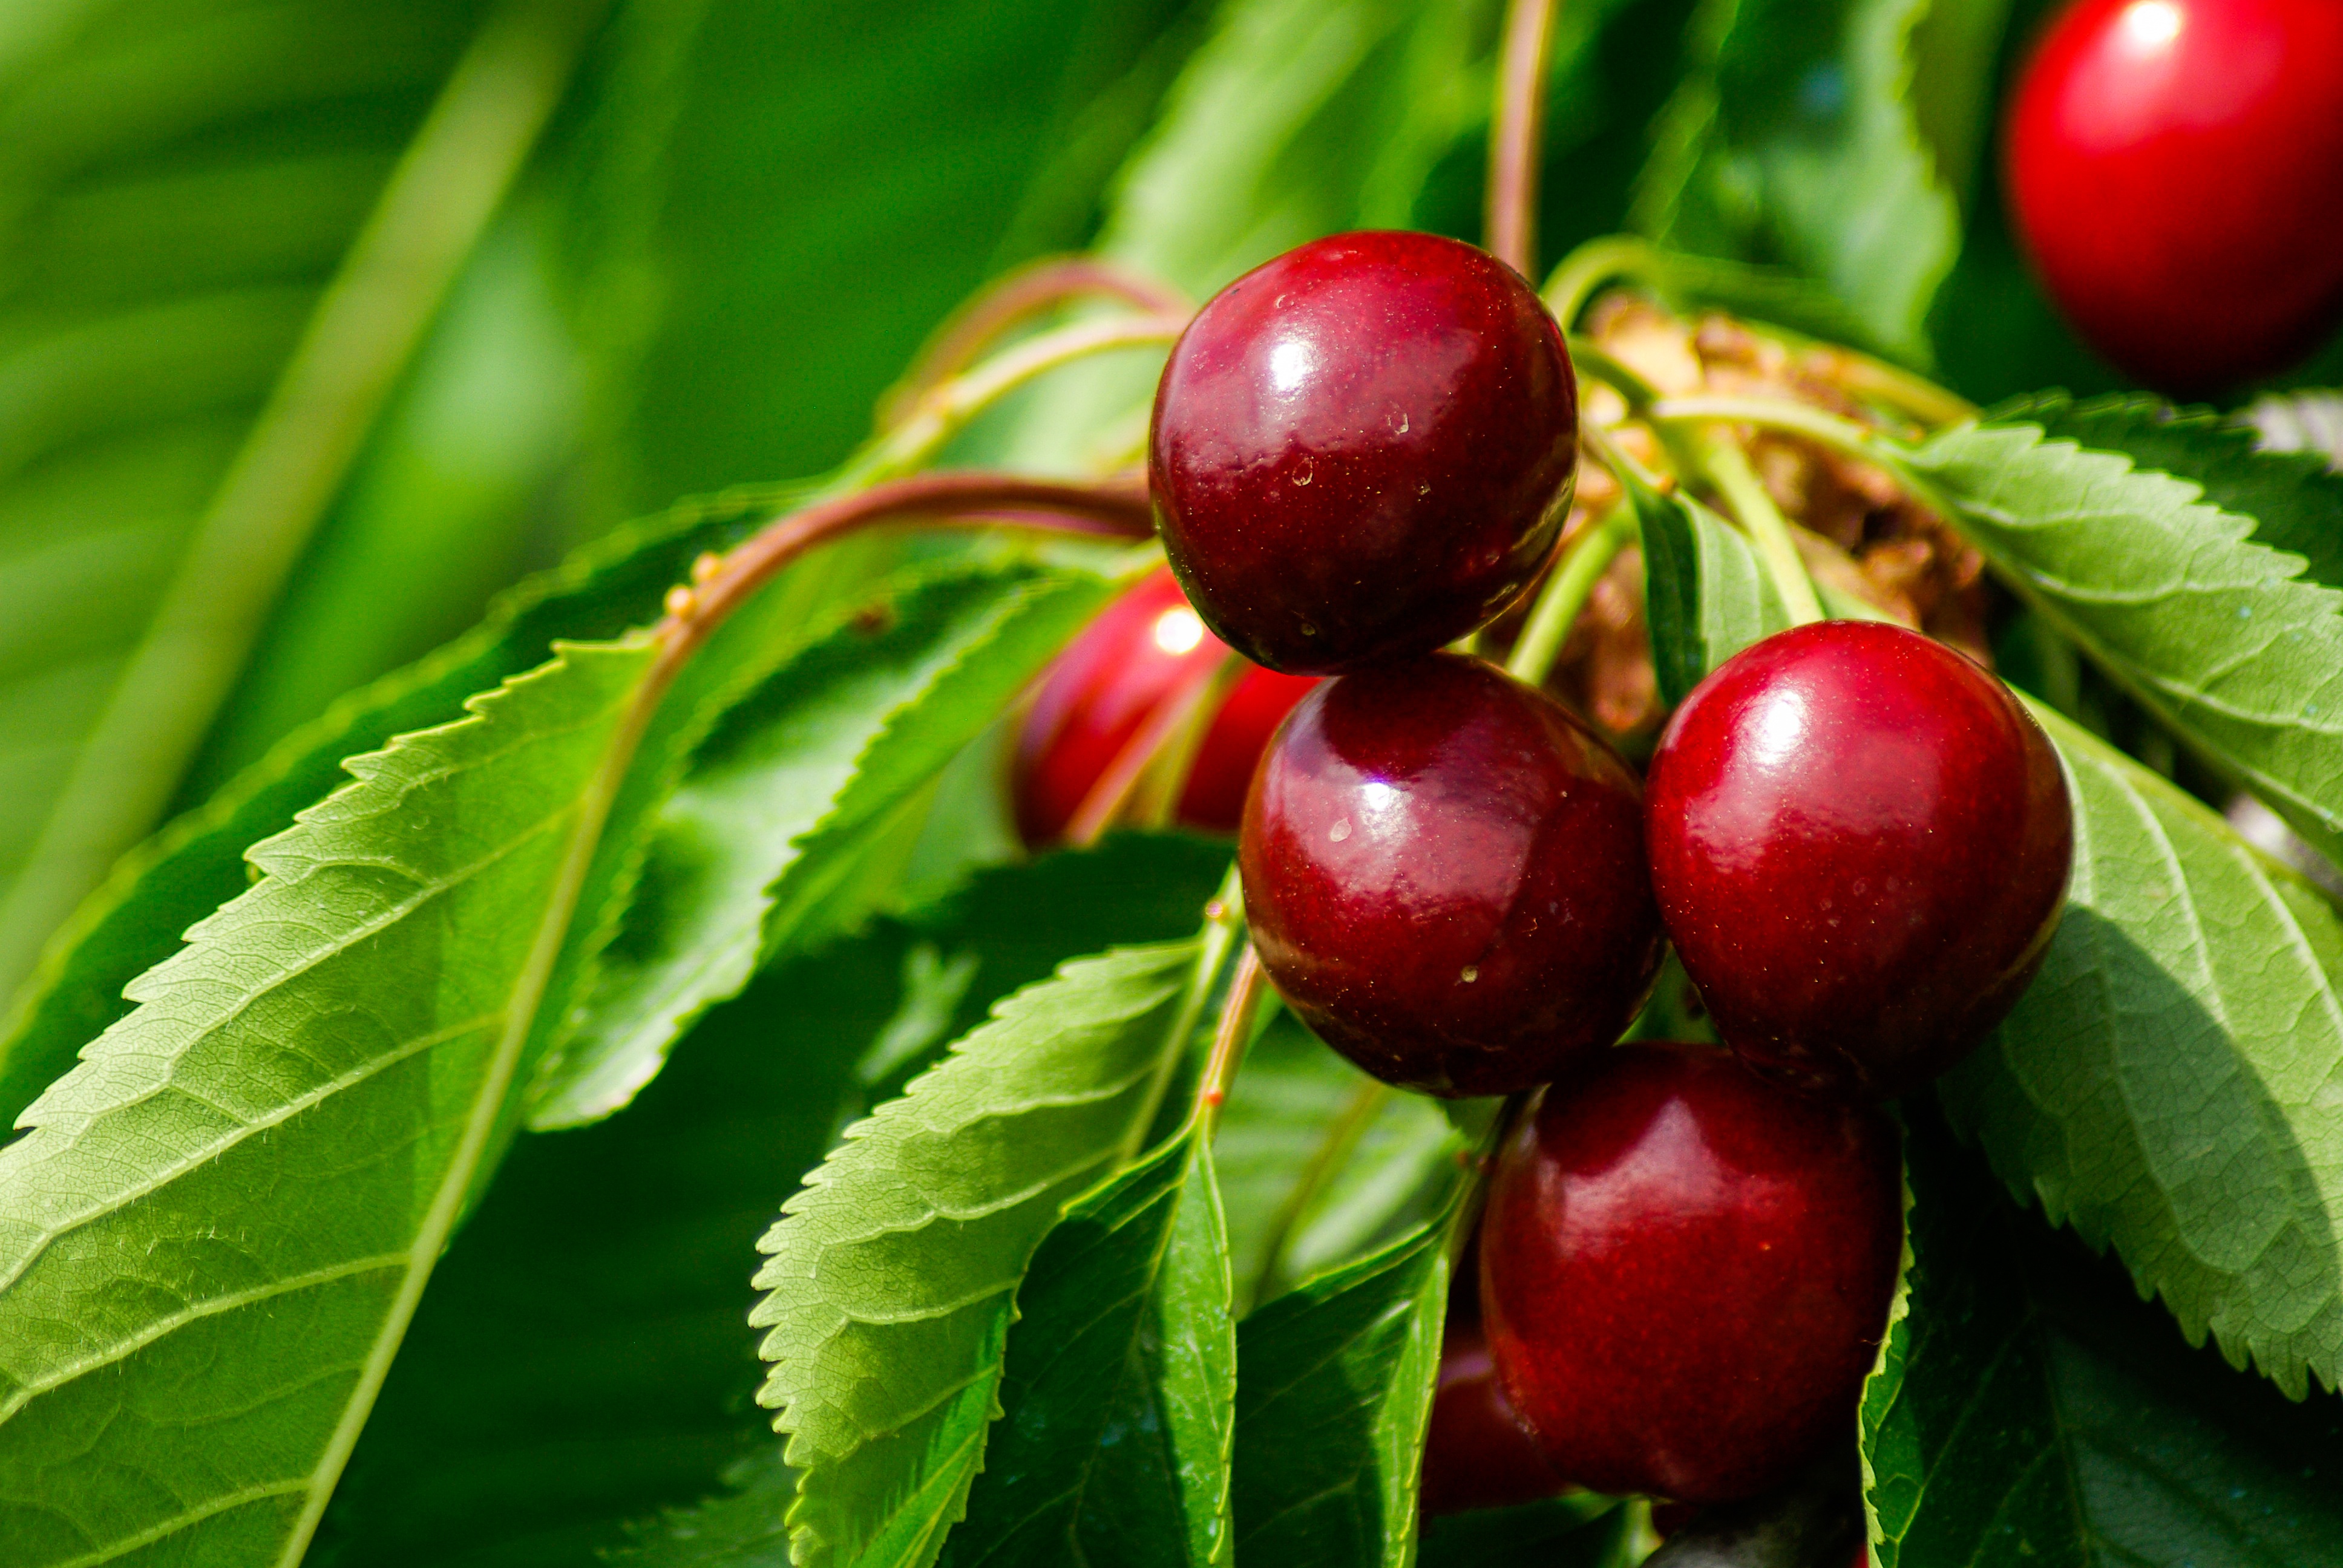
branch, plant, fruit, berry, flower, food, produce, garden, shrub, cherry, cherries, flowering plant, rose family, acerola, malpighia, red fruits, lingonberry, land plant, rose order, chinese hawthorn